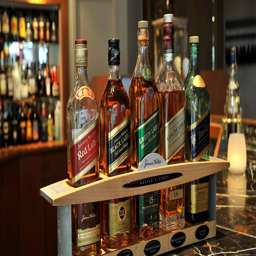
then return to the hotel 's bar to relax with a drink after sightseeing